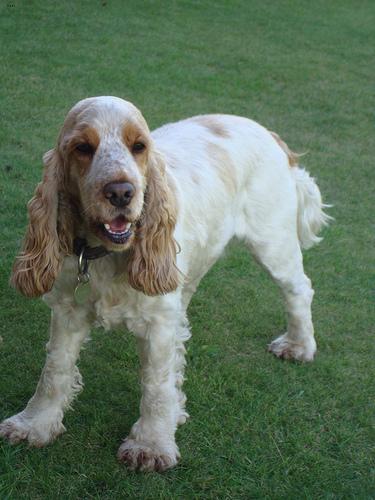
Breed: english cocker spaniel